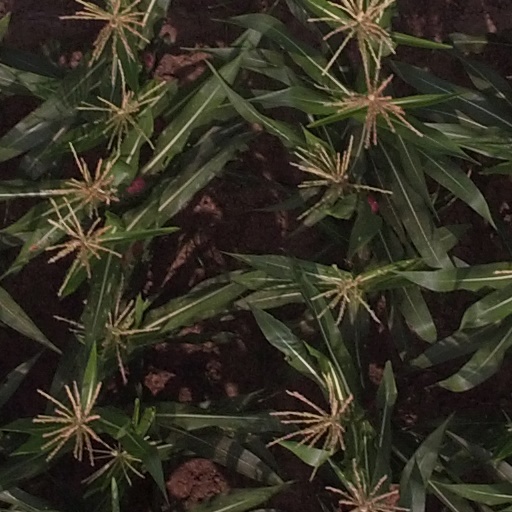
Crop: maize; corn